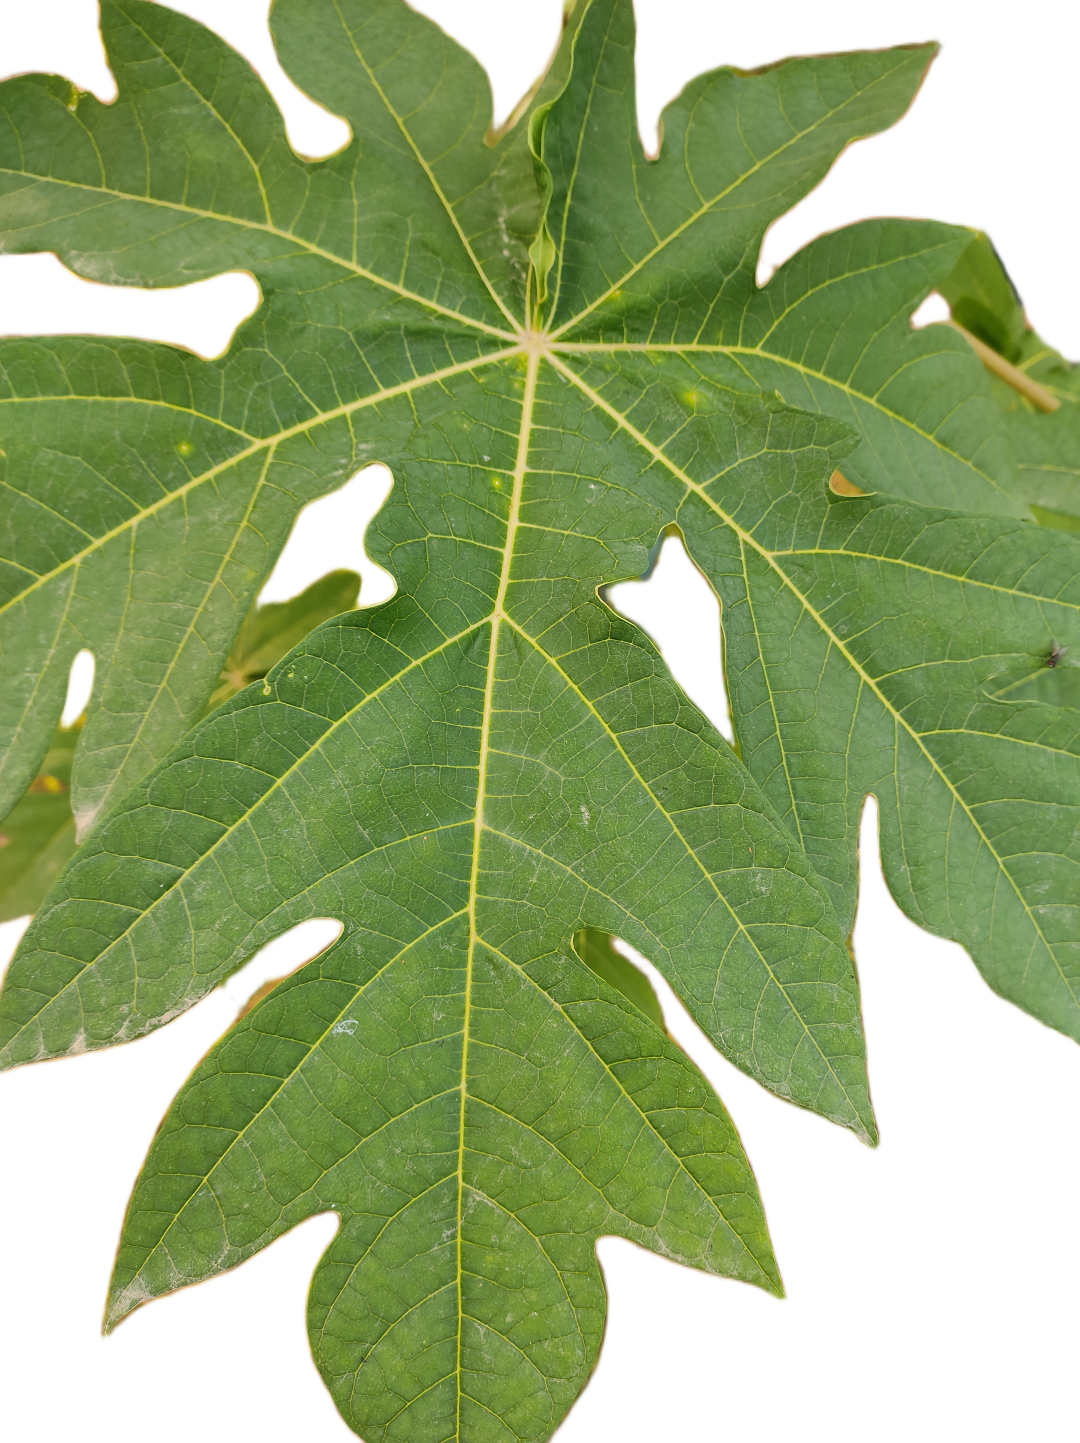
Crop: Papaya
Label: Pathogen_symptoms